Chowanoc

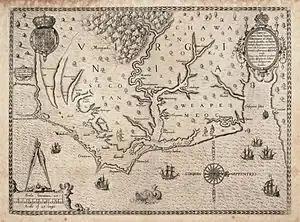
1585 map by Theodor de Bry with "Chawanook" territory in the right, top (east)

The Chowanoc had settlements from north of the confluence of the Chowan and Meherrin Rivers to the mouth of the Chowan River. Smaller towns were likely built along Bennett Creek and tributaries of the Meherrin and Wiccacon Rivers.